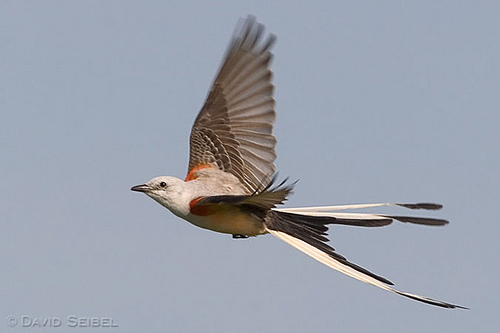
this is a white bird with grey wings and a black beak.
this is a grey bird with orange on its wings and a small pointed black beak.
this is a white bird with orange where the wings meat the body.
light grey belly and backed small bird with white outer rectrices and black inner rectrices.
a bird with a grey back, greyish wingbars and a black bill.
this bird has feathers that are grey and has a white bellya bird with a black bill, white breast and brown secondaries.
the brown wings of this bird move into a white body and white and black tail feathers.
this bird has wings that are brown and has a white body
this bird has a black bill, white breast, and white back
Species: Scissor Tailed Flycatcher